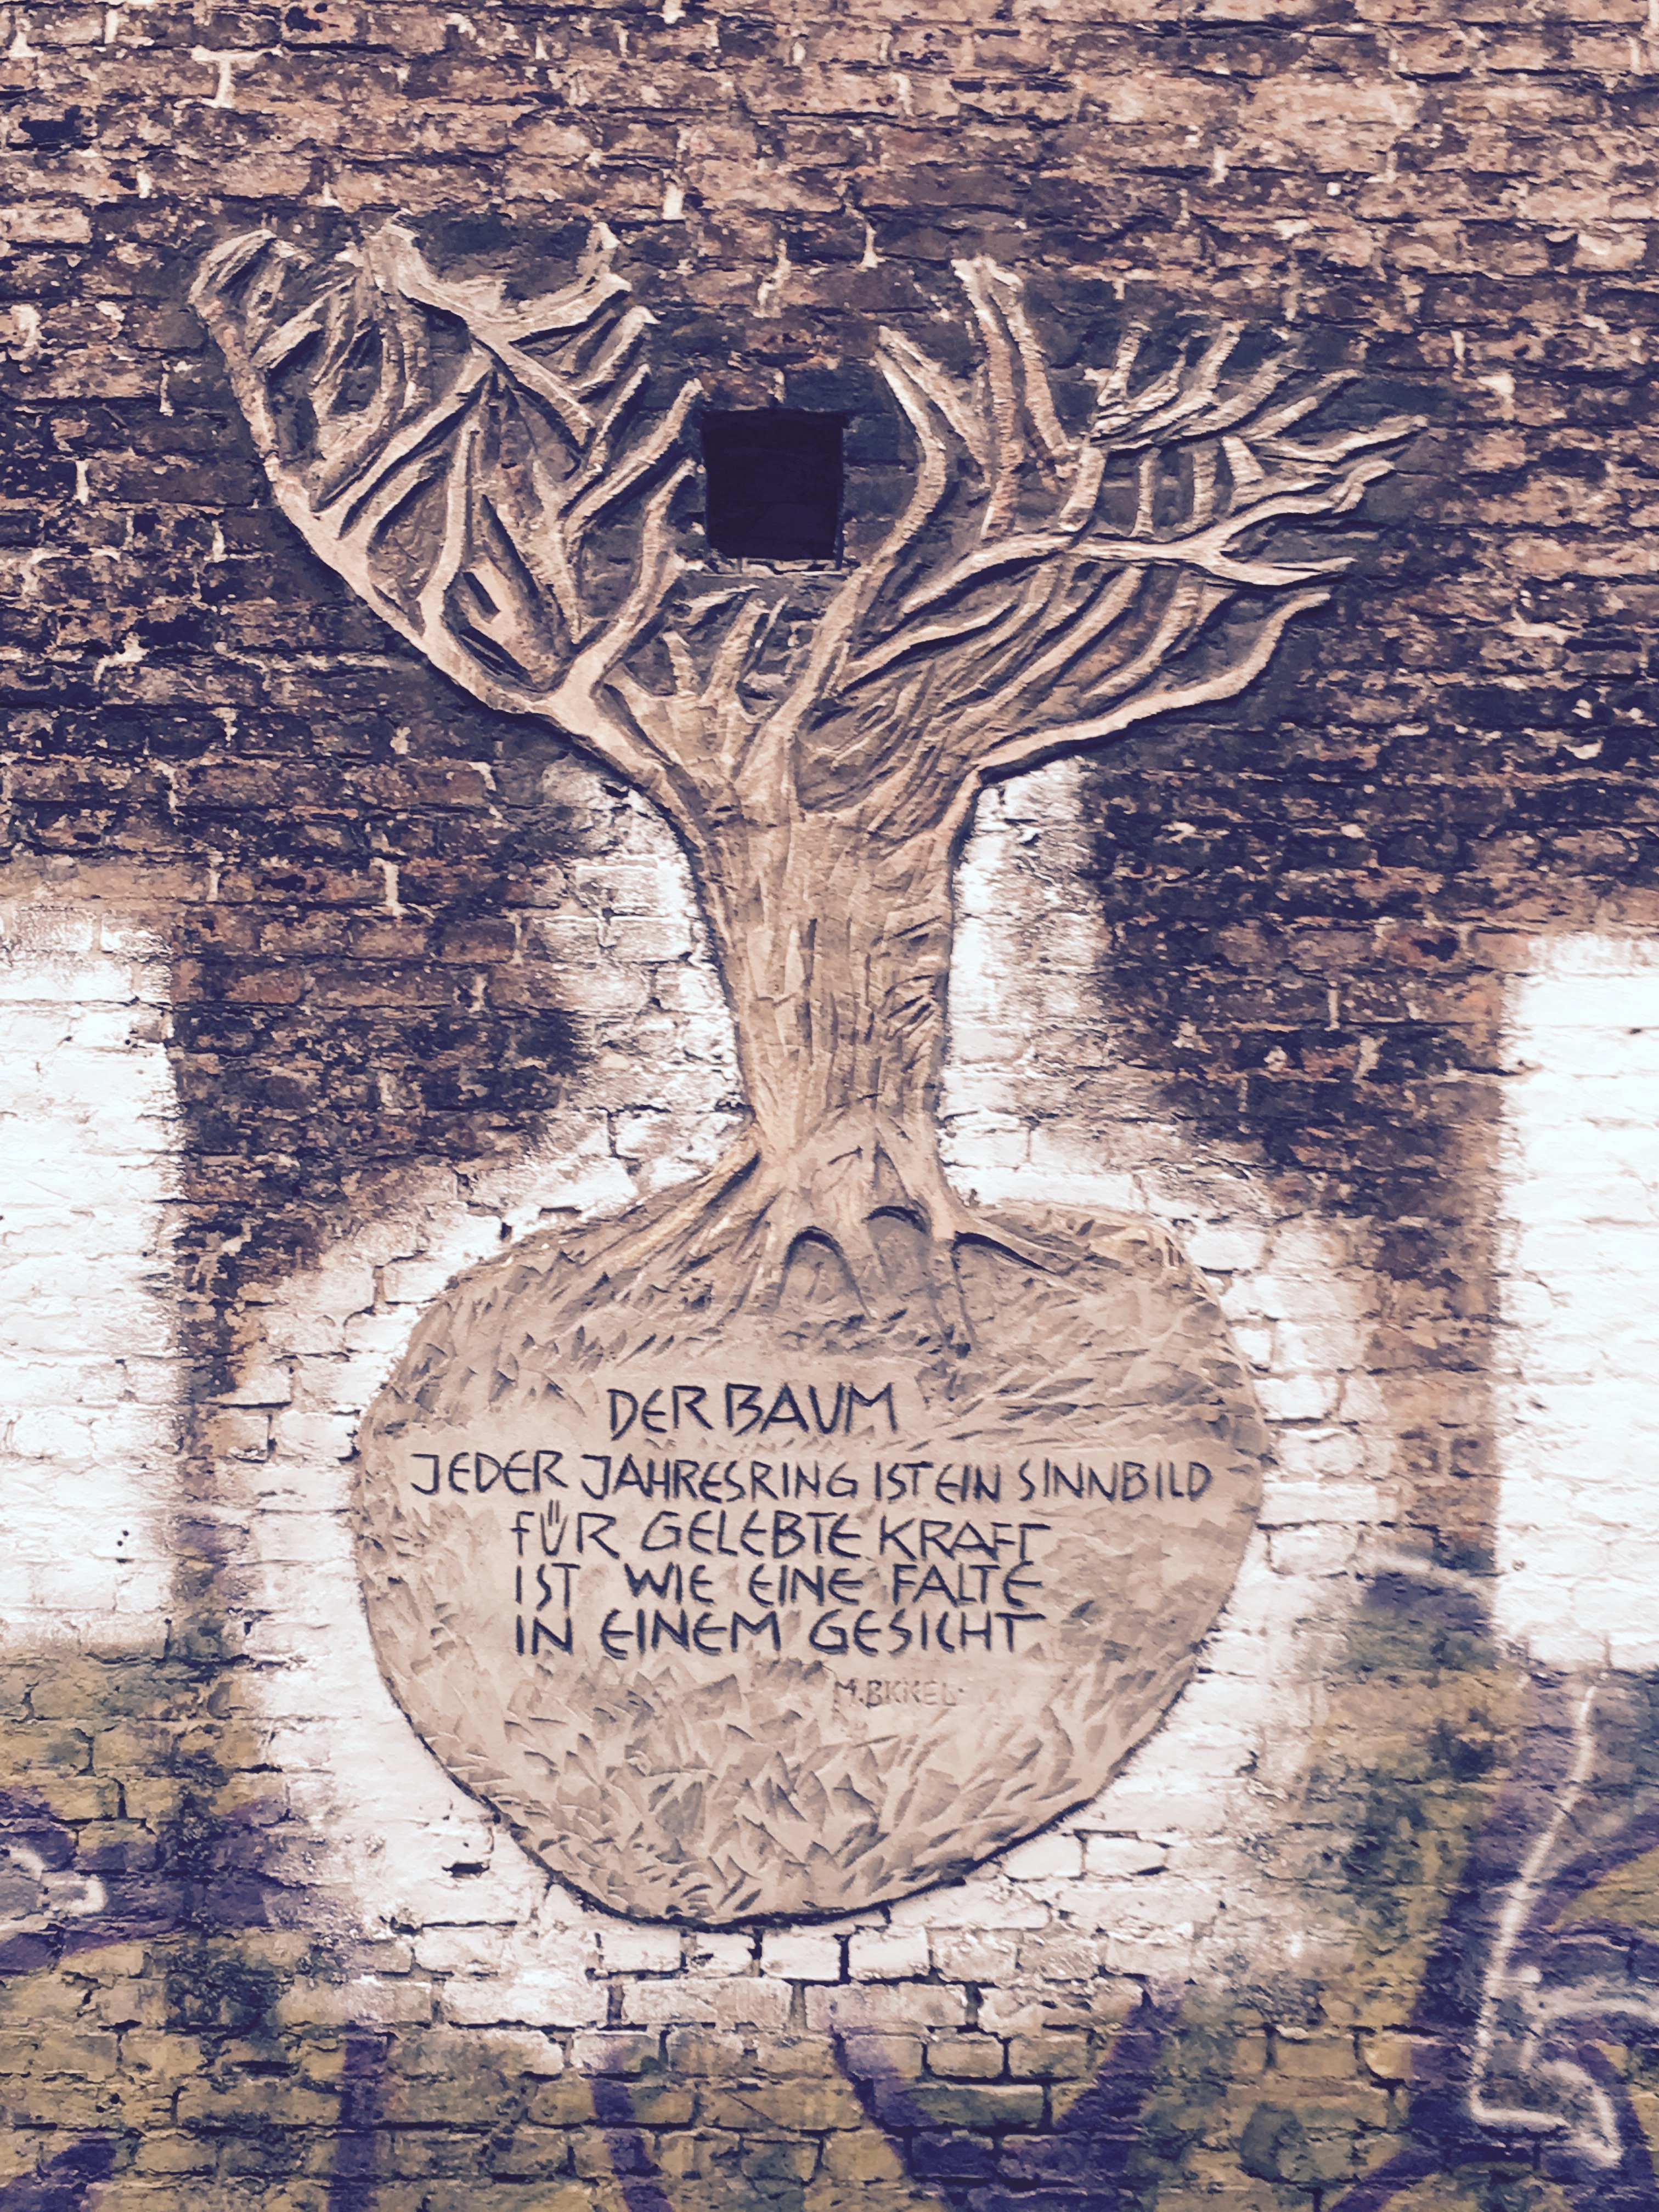
tree, wall, stone wall, art, saying, stele, ancient history, commemorative plaque